Vanguard TV-3BU

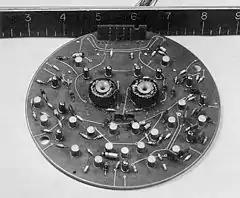
The Vanguard 1 satellite electronics card

Vanguard TV-3BU, also called Vanguard Test Vehicle-Three Backup, was the second flight of the American Vanguard rocket. An unsuccessful attempt to place an unnamed satellite, Vanguard 1B, into orbit, the rocket was launched on 5 February 1958. It was launched from LC-18A at the Cape Canaveral Air Force Station. Fifty-seven seconds after launch, control of the vehicle was lost, and it failed to achieve orbit. At 57 seconds, the booster suddenly pitched down. The skinny second stage broke in half from aerodynamic stress, causing the Vanguard to tumble end-over-end before a range safety officer sent the destruct command. The cause of the failure was attributed to a spurious guidance signal that caused the first stage to perform unintended pitch maneuvers. Vanguard TV-3BU only reached an altitude of , the goal was .